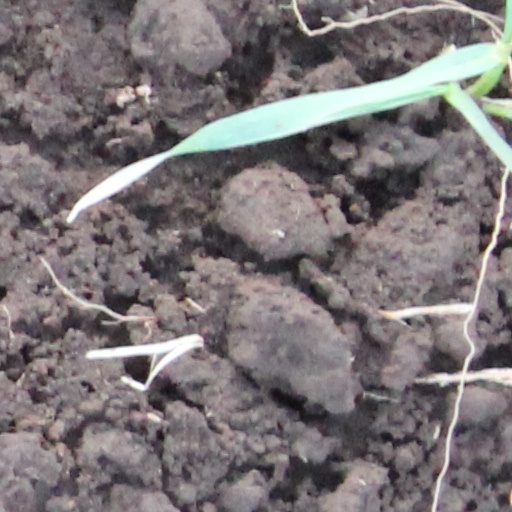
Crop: wheat